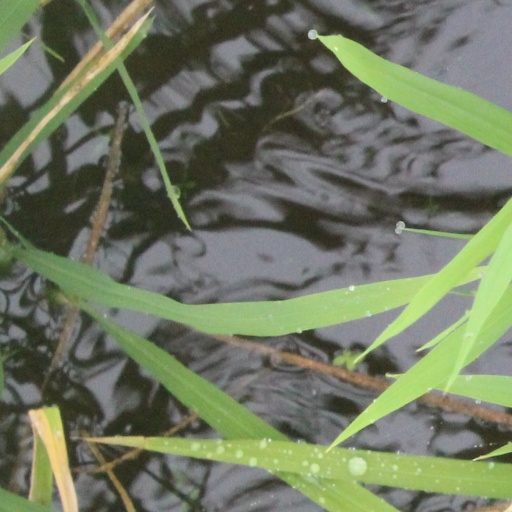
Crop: rice